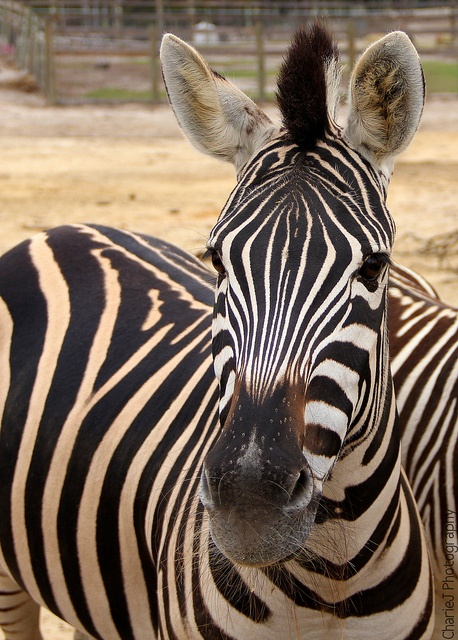
A zebra is shown standing next to another zebra.
A close up shot of a Zebra looking at the camera.
a close up of a zebra on dirt ground
a black and white zebra in its pen at the zoo
A zebra staring into the camera standing next to another zebra.